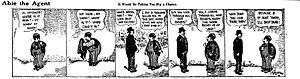
Abie the Agent est un comic strip humoristique de Harry Hershfield diffusé entre 1914 et 1940 dans la presse américaine par le King Features Syndicate. C'est la première bande dessinée américaine dont le héros, le vendeur de voiture éponyme Abraham Kabibble, soit un Juif non caricatural.